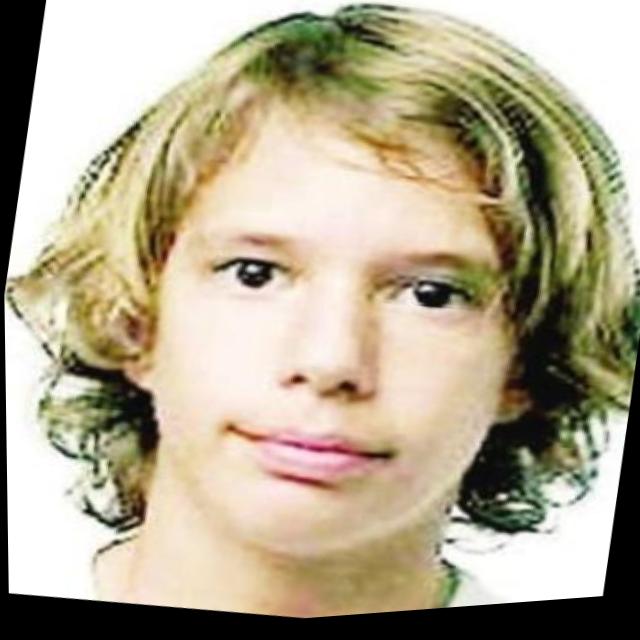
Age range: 13-20